Collingwood Ingram

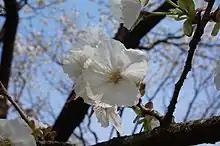
A flower of a Taihaku tree at the Flower Association of Japan's Yūki Farm, Yūki, Ibaraki

By 1926, he was a world authority on Japanese cherries and was asked to address the Cherry Society in Japan on their national tree. It was on this visit that he was shown a painting of a beautiful white cherry, then thought to be extinct in Japan. He recognised it as one he had seen in a moribund state in a Sussex garden, the result of an early introduction from Japan. He had taken cuttings and so was able to re-introduce it to the gardening world as ‘Taihaku’, the name meaning 'Great White Cherry'. His 1948 book "Ornamental Cherries" is a standard work.